Hughes H-1 Racer

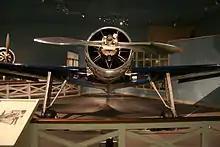
The H-1's two-bladed constant speed propeller was still the performance standard

Before the H-1 took to the air, the world absolute speed record was , held by a Macchi M.C.72 seaplane and set in October 1934. The landplane record was , averaged by Raymond Delmotte in a Caudron C.460.